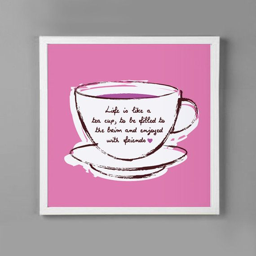
life is like a # tea cup , to be filled to the brim and enjoyed with friends .